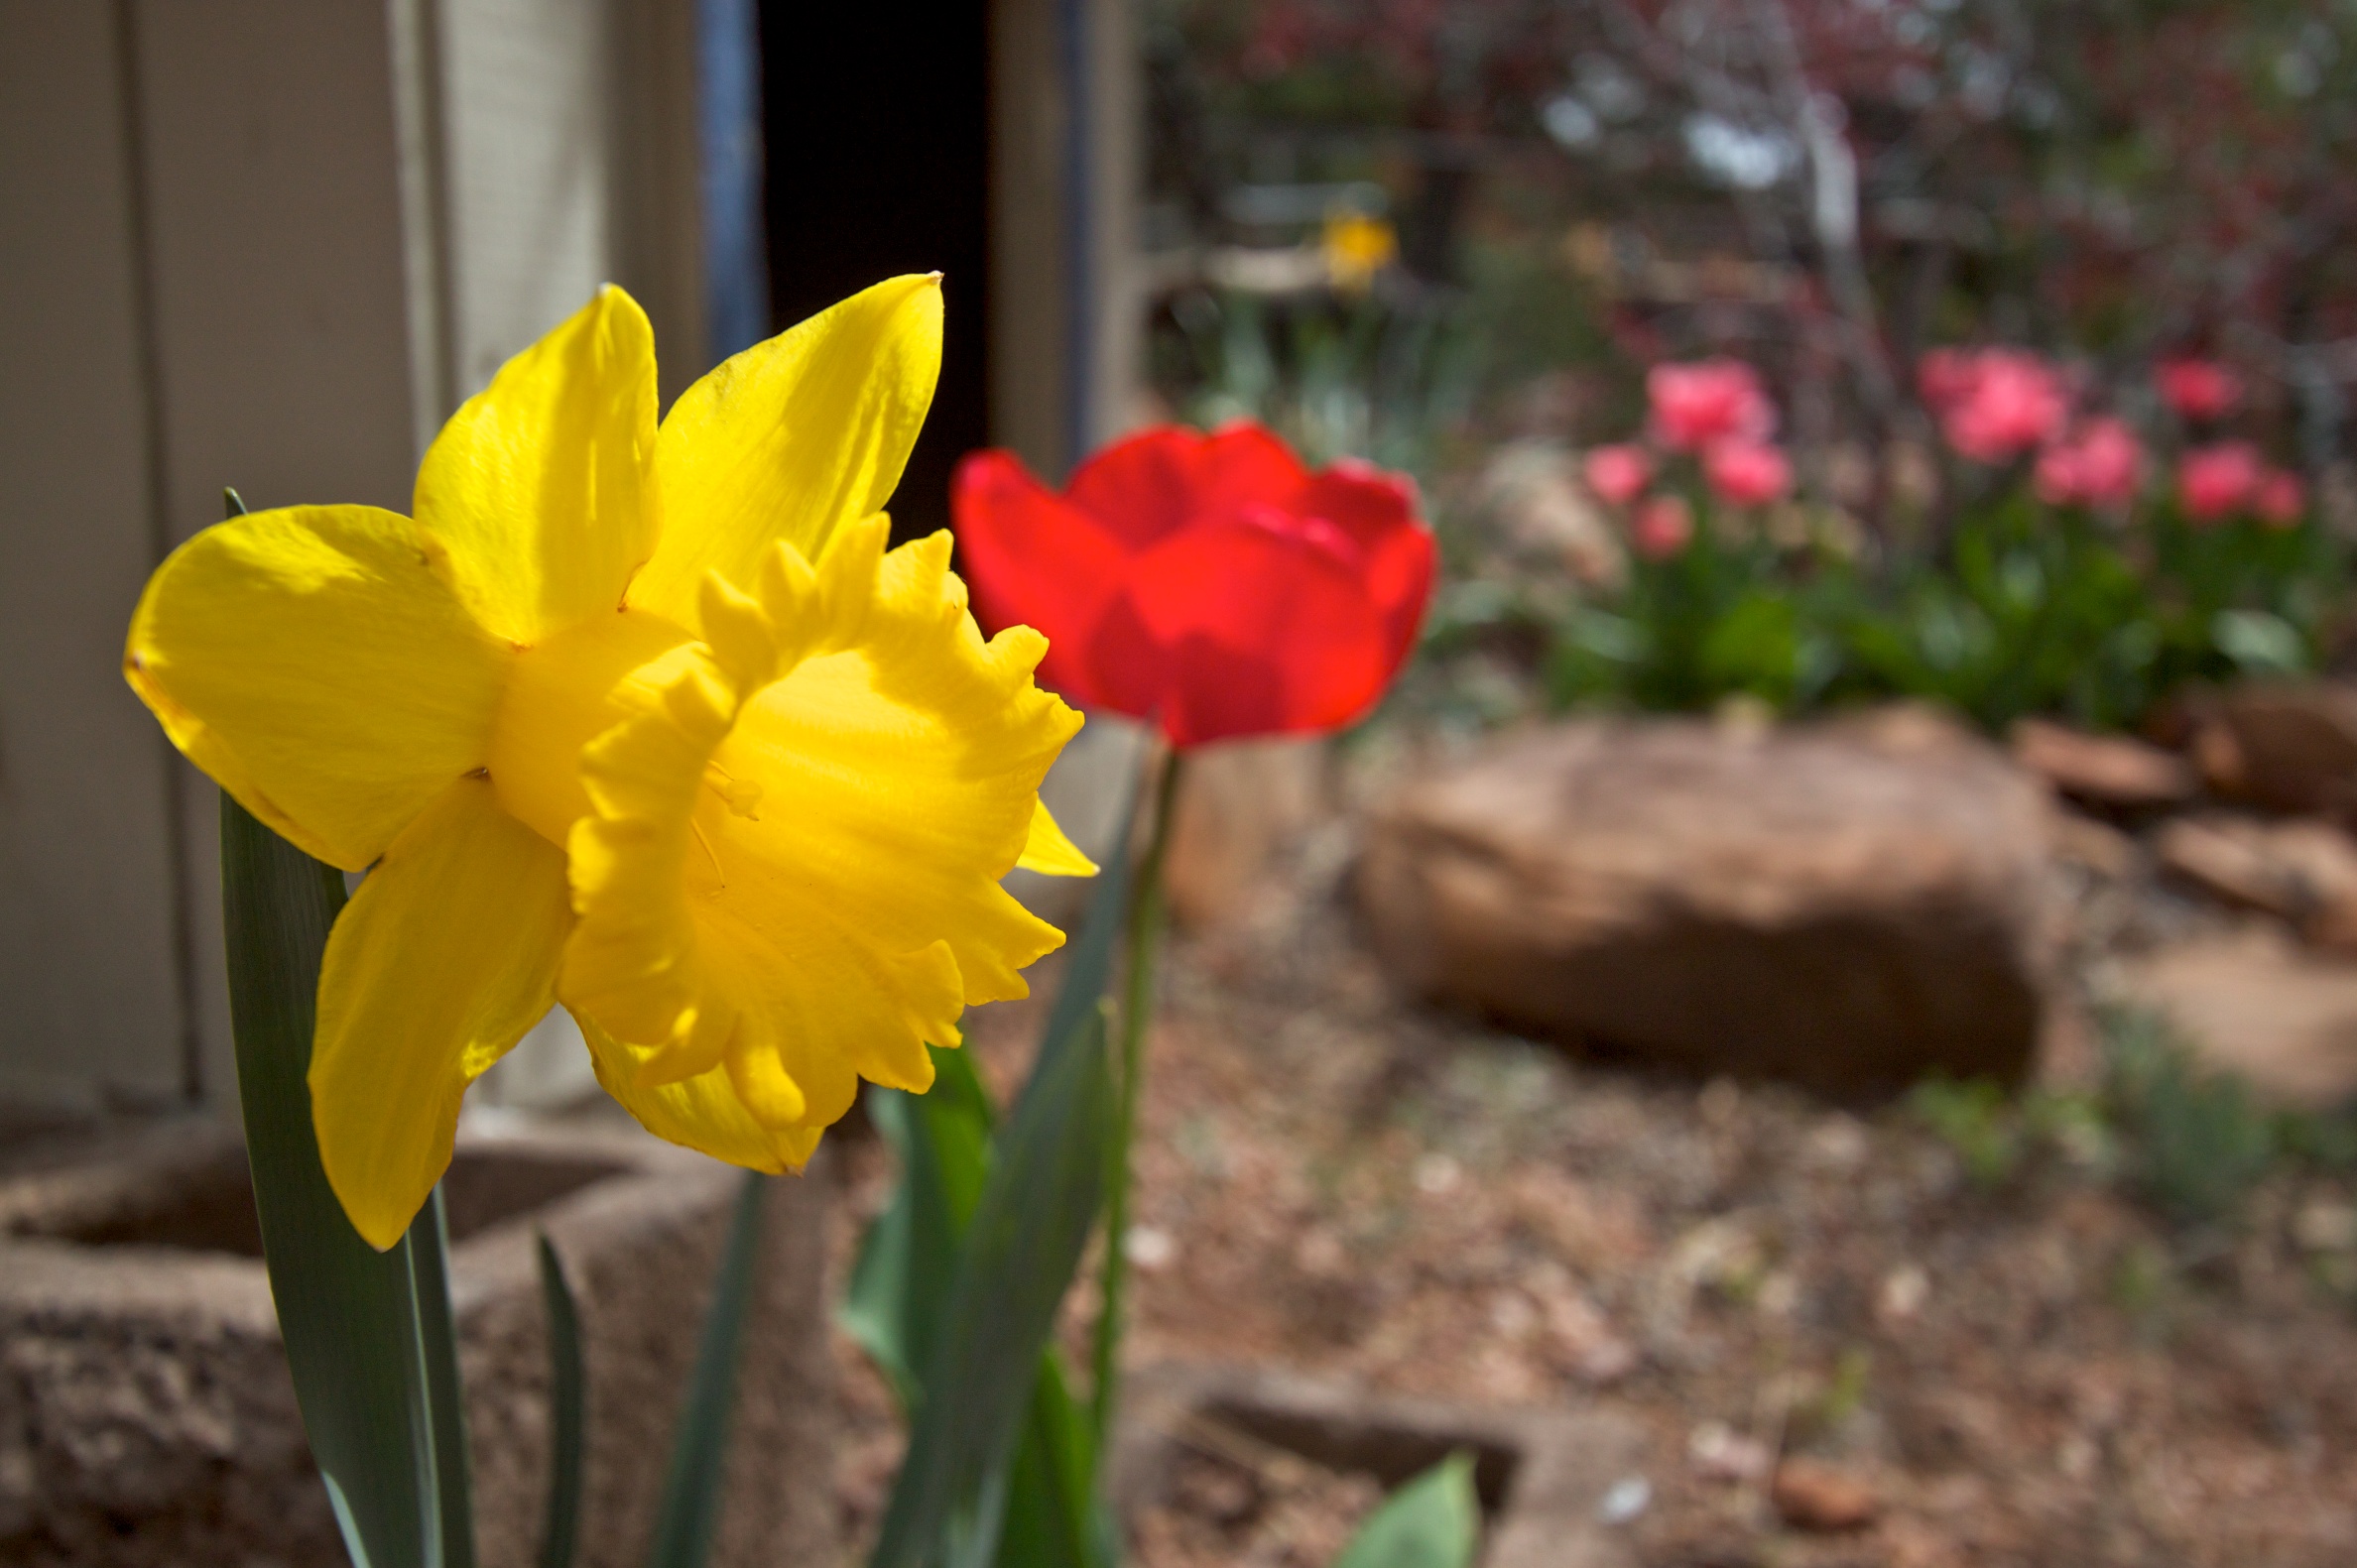
plant, flower, botany, yellow, flora, narcissus, dailyshoot, flowering plant, land plant